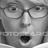
Emotion: surprise